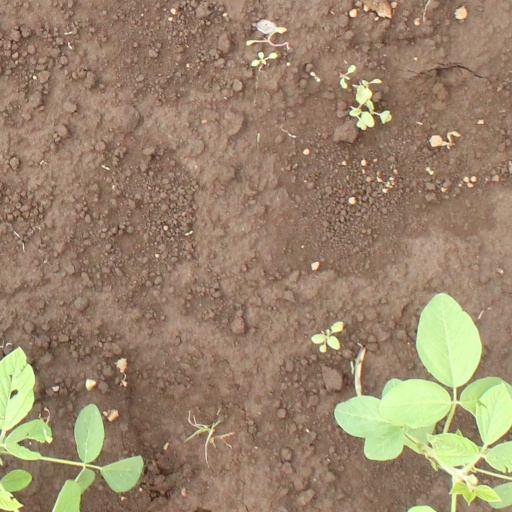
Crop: soybean